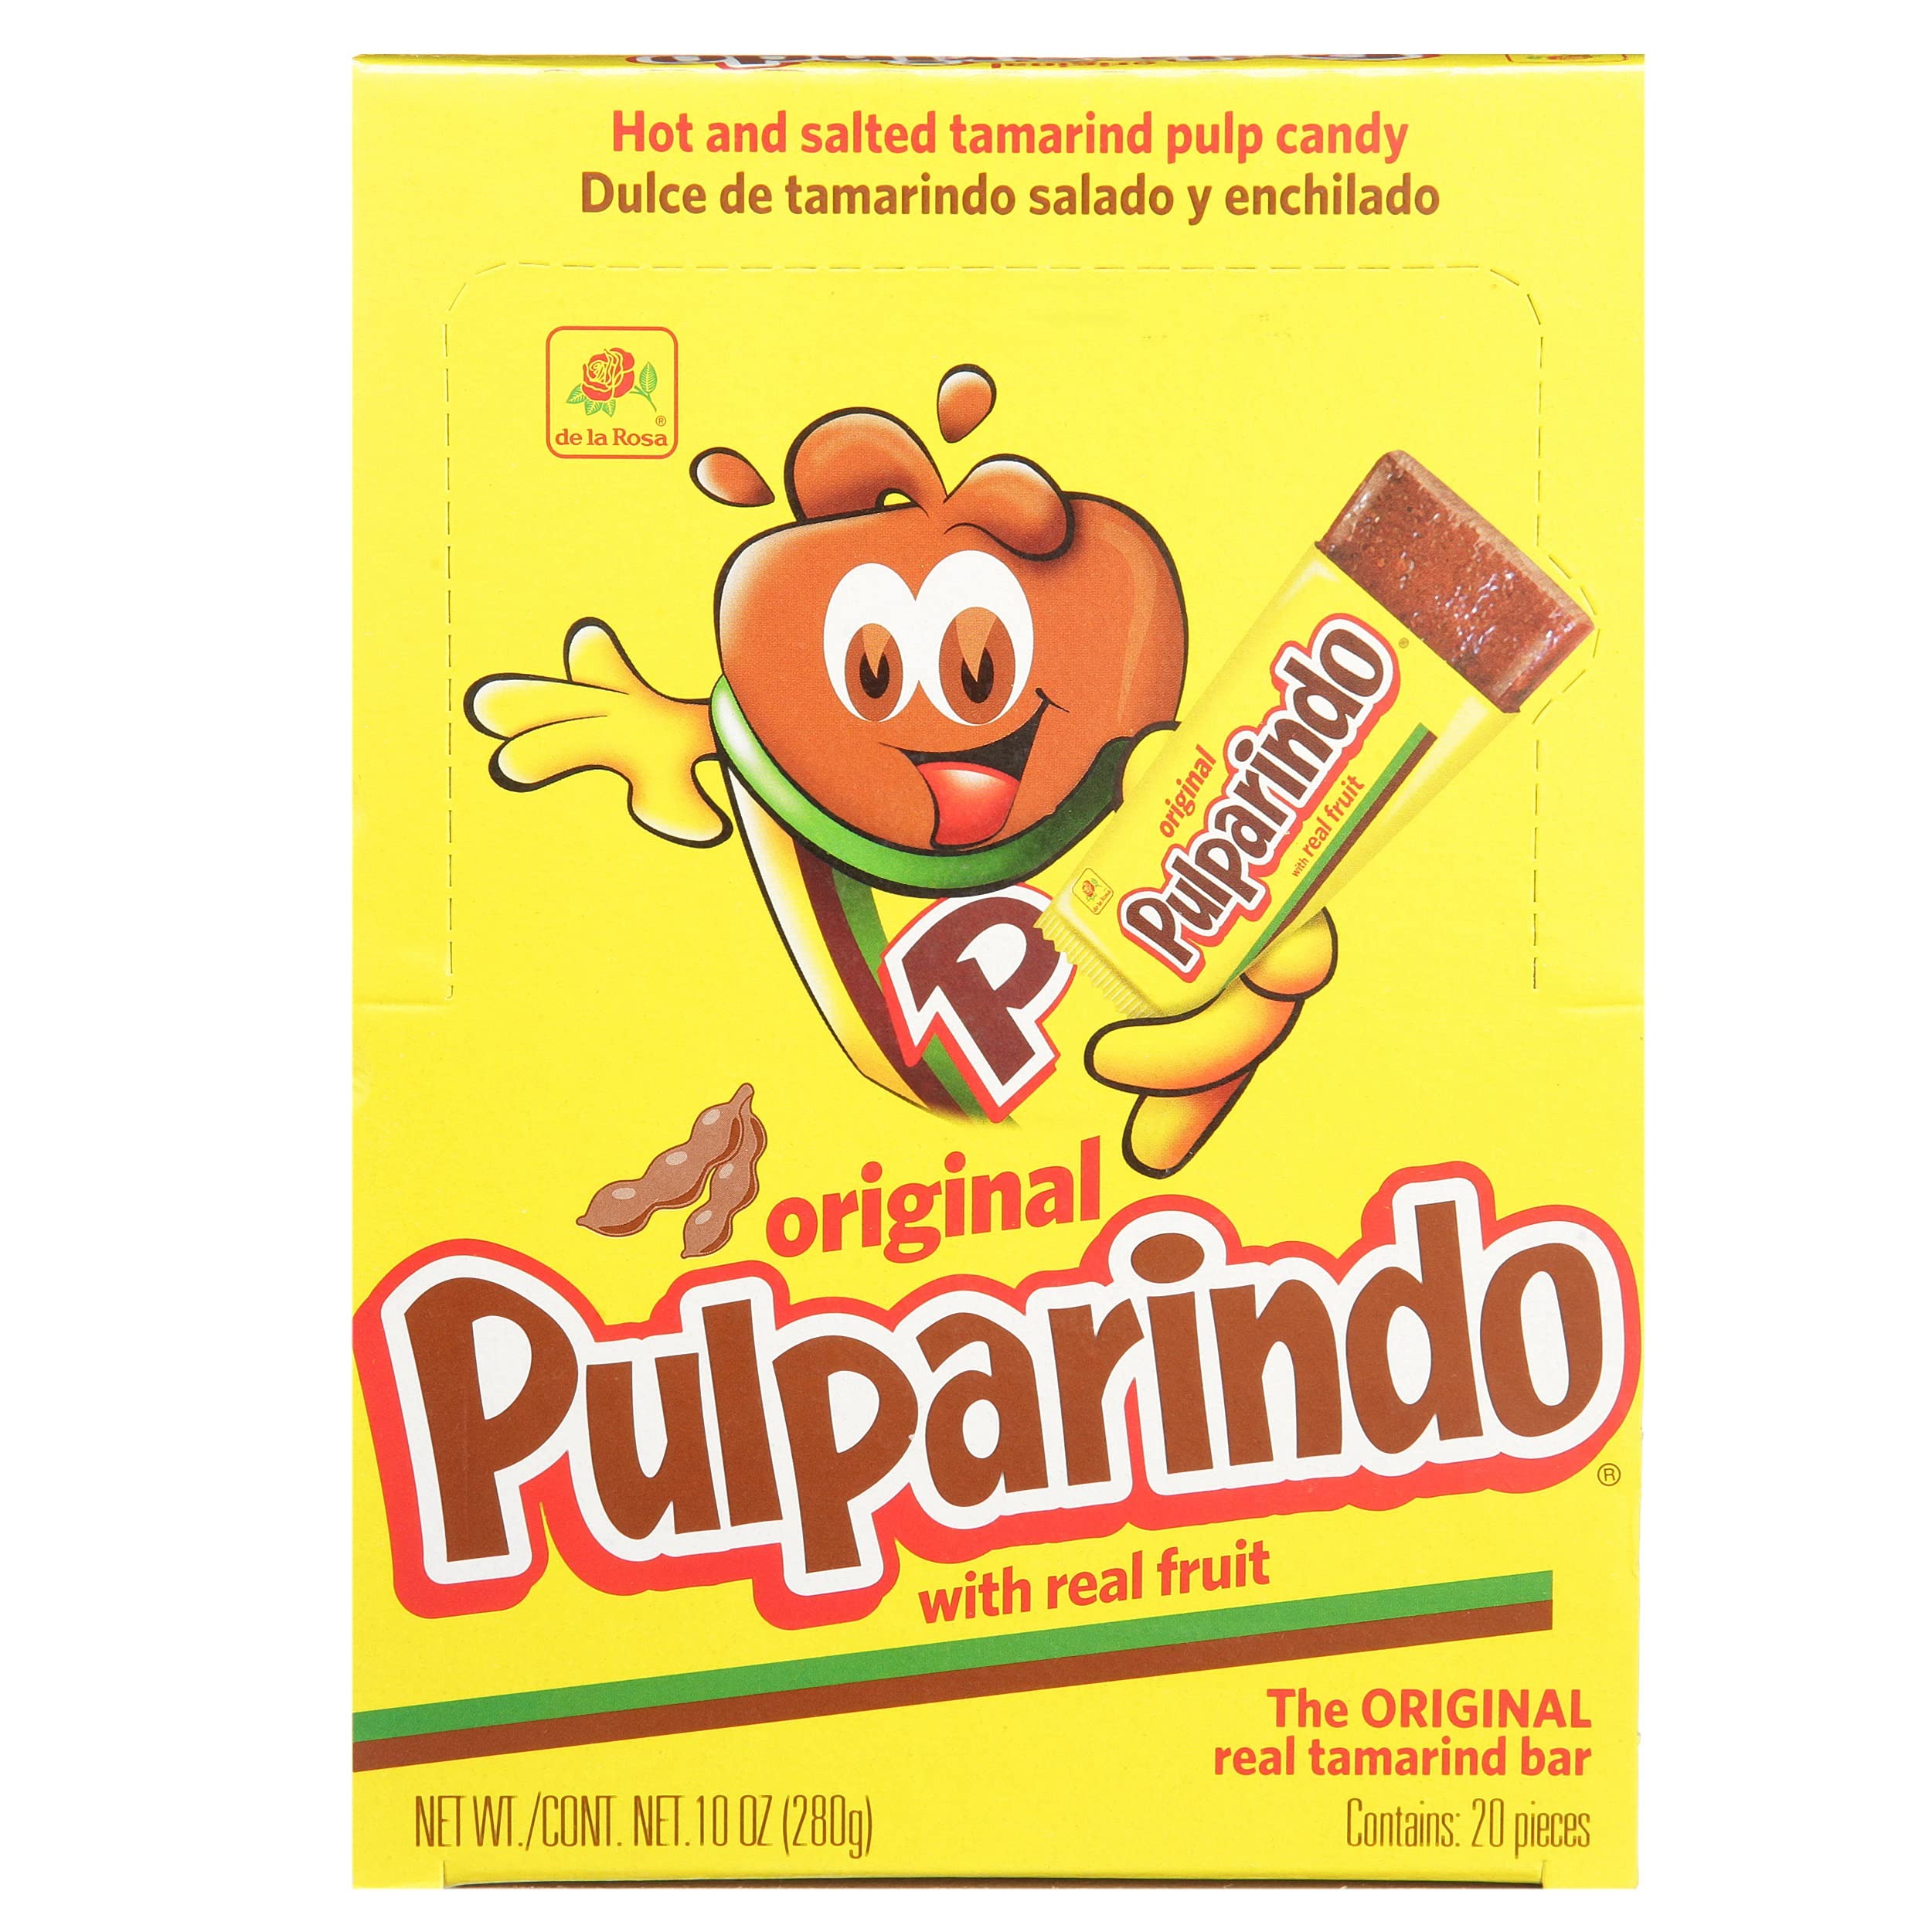
Item Name: De la Rosa Pulparindo Tamarind Mexican Candy - Original Flavor - One 10 oz (280g) Box with 20 Individually Wrapped Bars
Bullet Point 1: Original Flavor: Authentic Mexican candy with tamarind flavor
Bullet Point 2: Individually Wrapped: 20 bars packaged separately for convenience
Bullet Point 3: 10 Ounce Box: Generous 10 ounce container holds plenty of candy
Bullet Point 4: Modern Style: Sleek, modern packaging with colorful graphics
Bullet Point 5: Perfect for Gifts: Great gift idea for birthdays, holidays, or any occasion
Product Description: Hot and salted tamarind pulp candy. 20 pieces of 0.5 oz ea. The original real tamarind bar. Pulparindo from the orchard to your candy store. This unit not labeled for retail sale. Information in multiple pack. Product inside not labeled for retail sale. www.DulcesdelaRosa.com.mx. Facebook/delaRosaDLR. Instagram/DulcesdelaRosaDLR. Facebook. Instagram. PulparindoDLR. Keep the environment clean. Product of Mexico.
Value: 10.0
Unit: Ounce

Price: 3.19